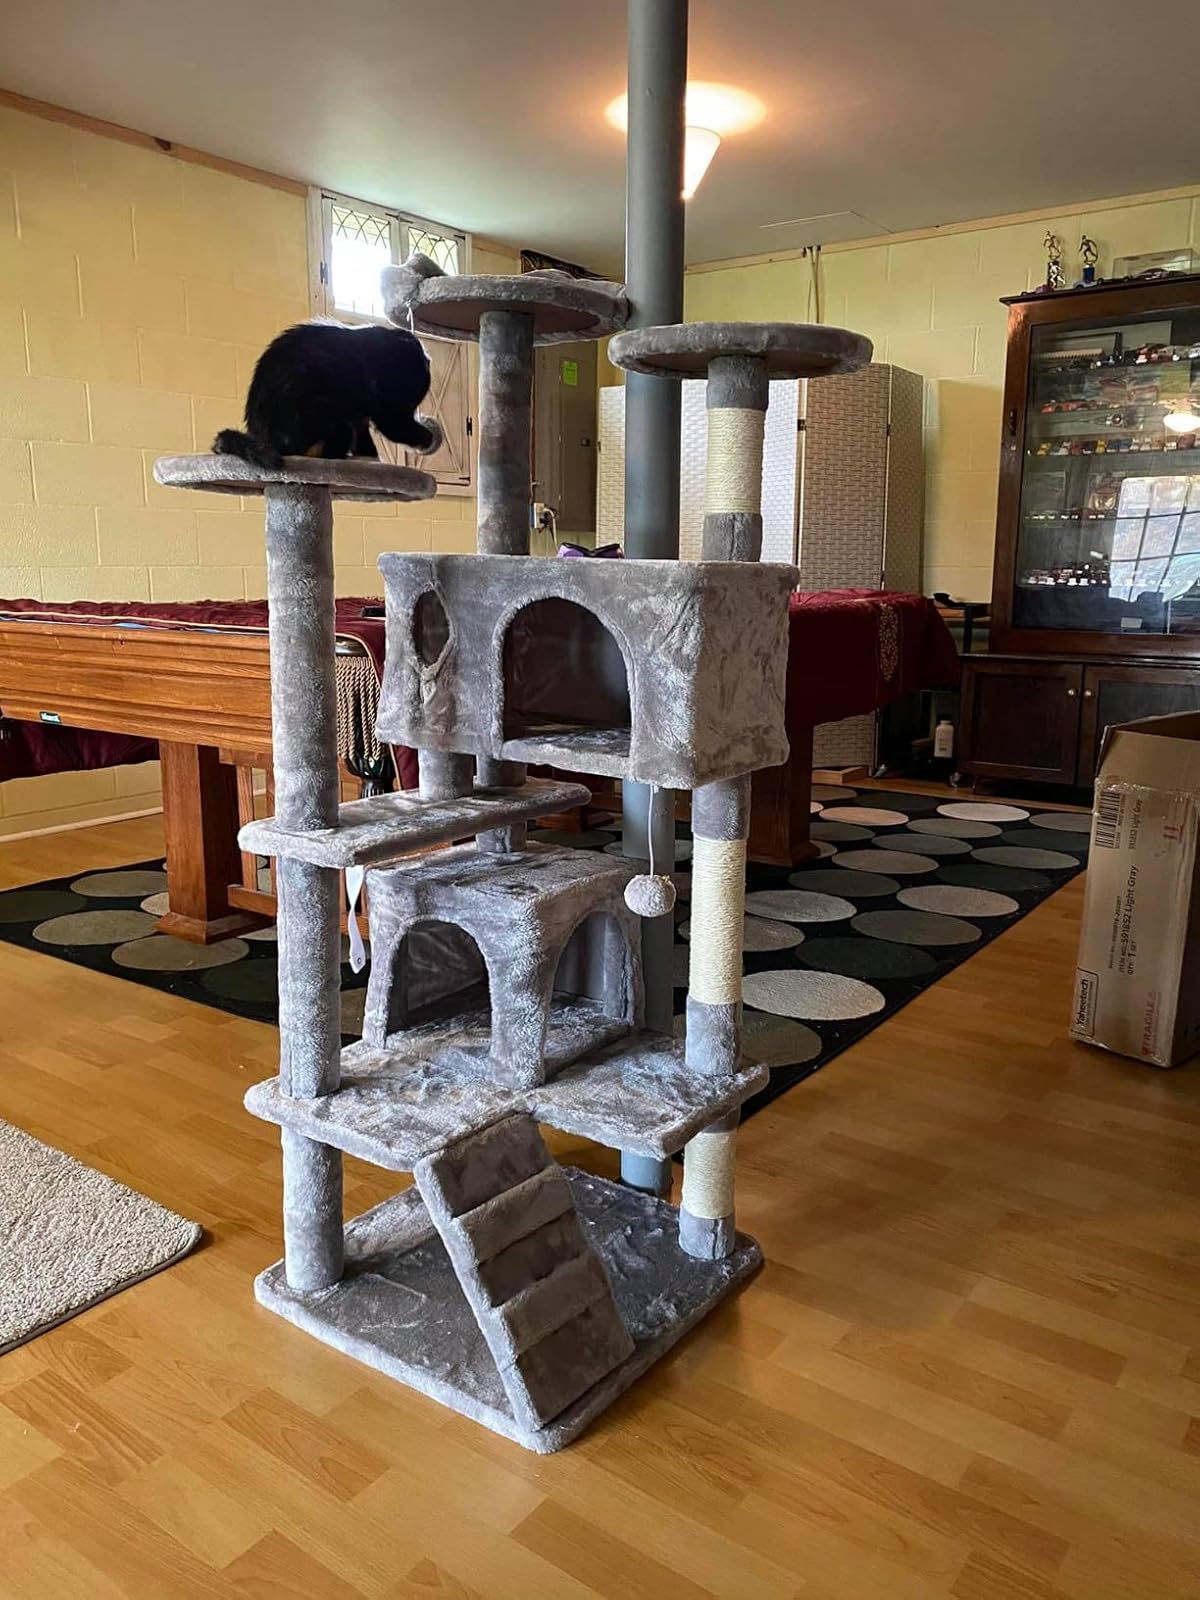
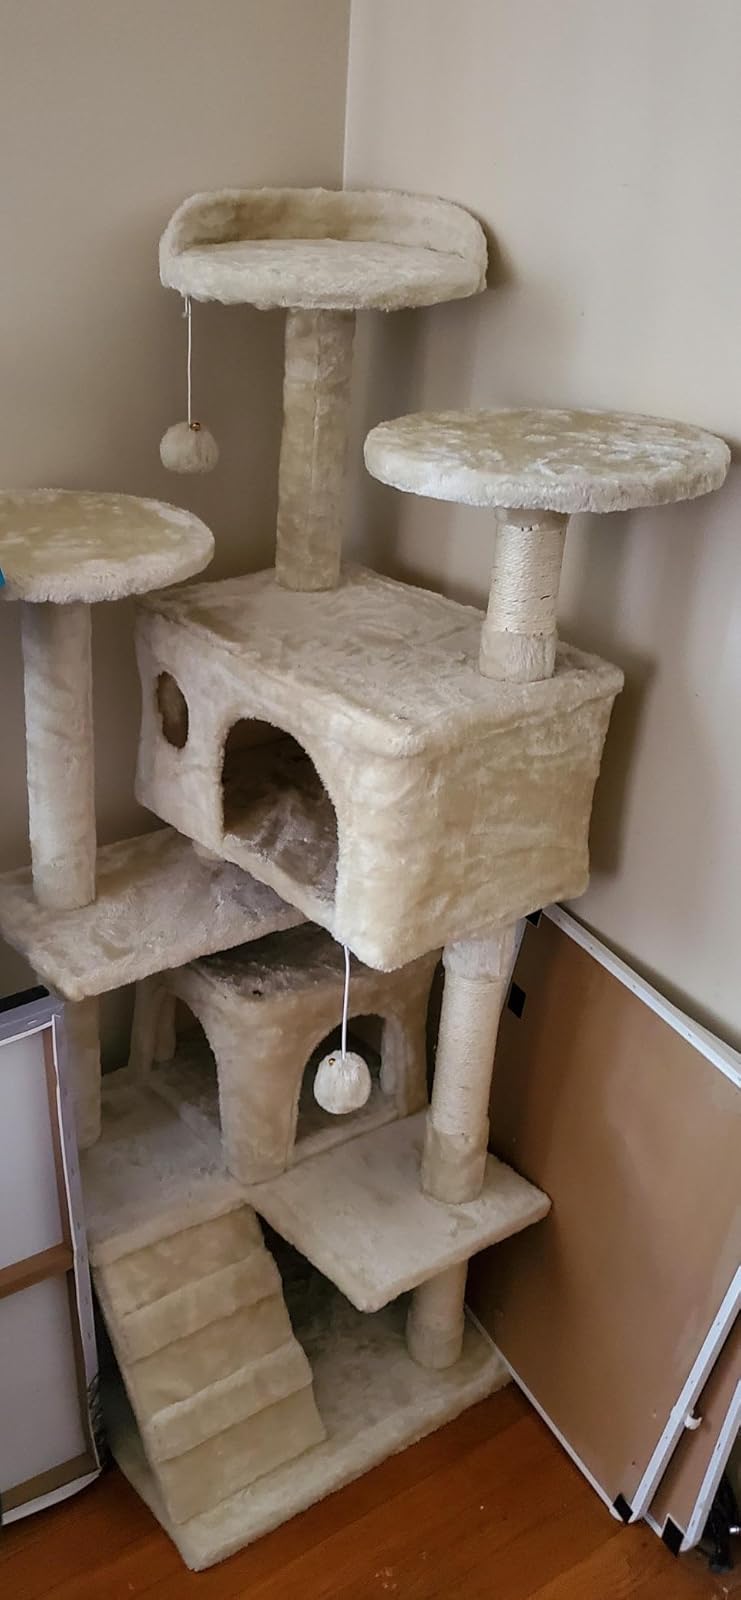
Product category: items_cat tree
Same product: no